Telex

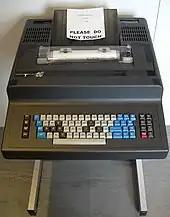
A late-model British Telecom "Puma" telex machine of the 1980s

Telex began in Germany as a research and development program in 1926 that became an operational teleprinter service in 1933. The service, operated by the German Reichspost had a speed of 50 baud, which is approximately 66 words per minute.